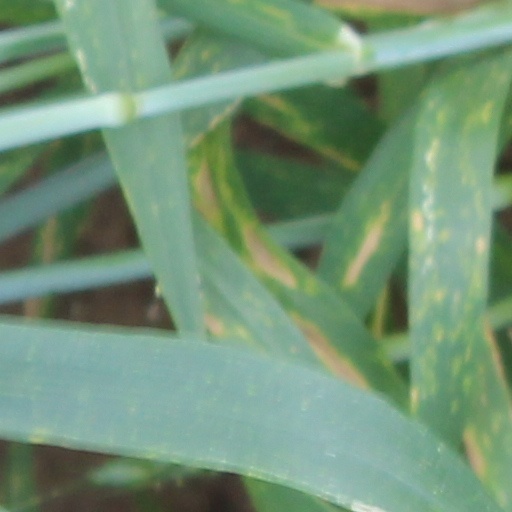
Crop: wheat